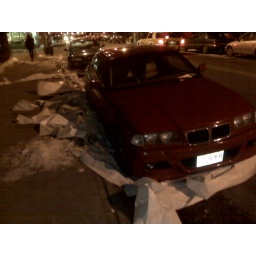
Engulfed by computer paper